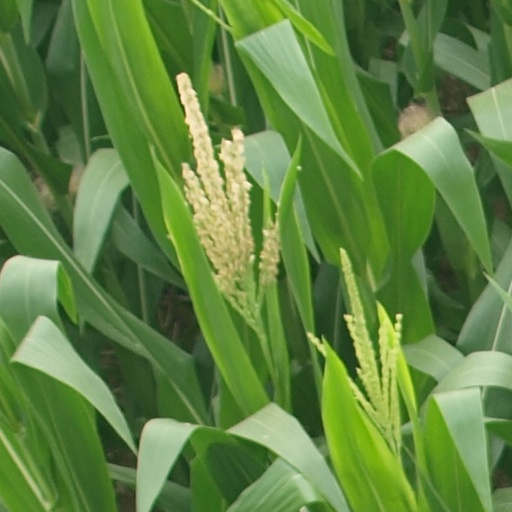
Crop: maize; corn